Nicolaes Tulp

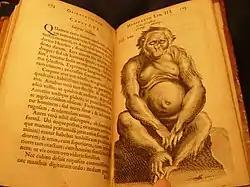
Tulp's illustrated book, showing a page with an orangutan

His most impressive work on medicine was his "Observationes Medicae", published in 1641 and again in 1652 by Lodewijk Elzevir. He wrote the first version for his son who had just graduated from Leiden and dedicated the second edition to him after his death. The book comprises minute descriptions of his work, including 231 cases of disease and death. Some called it the "book of monsters" because Tulp dissected animals brought back from the Dutch East India Company's ships, but also because of the fantastic stories that he relates. An example; Jan de Doot, a blacksmith in Amsterdam, was in such pain from a bladder stone, that he sharpened a knife and removed it himself because he refused to be the victim of the 'stone cutters'. These were the barber-surgeons who performed such procedures but had a high death rate. To everyone's surprise, Jan de Doot survived this operation which was said to produce a stone the size of an egg. A painting illustrating this story is in the collection of the Anatomy Museum of Leiden.